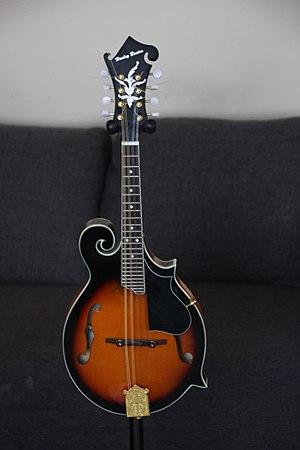
Pierre Sangrà, né le 8 novembre 1959 à Fontenay-sous-Bois, est un musicien, compositeur, arrangeur et réalisateur artistique français.